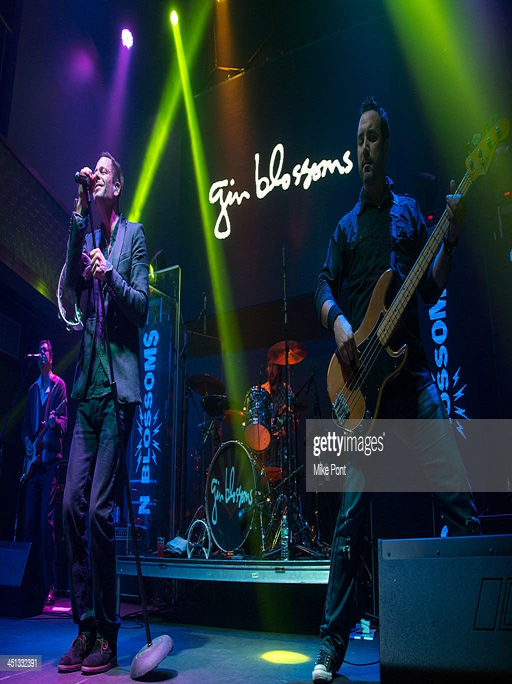
artist performs during the benefit concert .